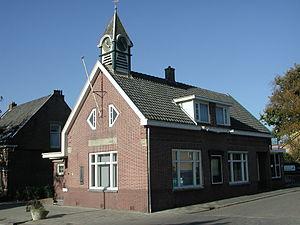
Lange Ruige Weide est une ancienne seigneurie et une ancienne commune néerlandaise de la province de la Hollande-Méridionale, située entre Reeuwijk et Utrecht. La commune bordait les lacs des Reeuwijkse Plassen.